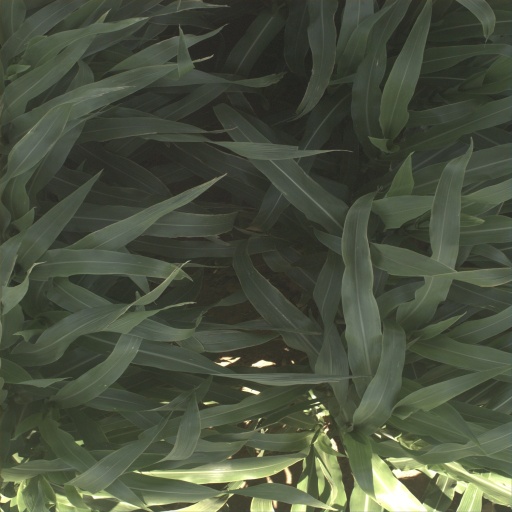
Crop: sorghum